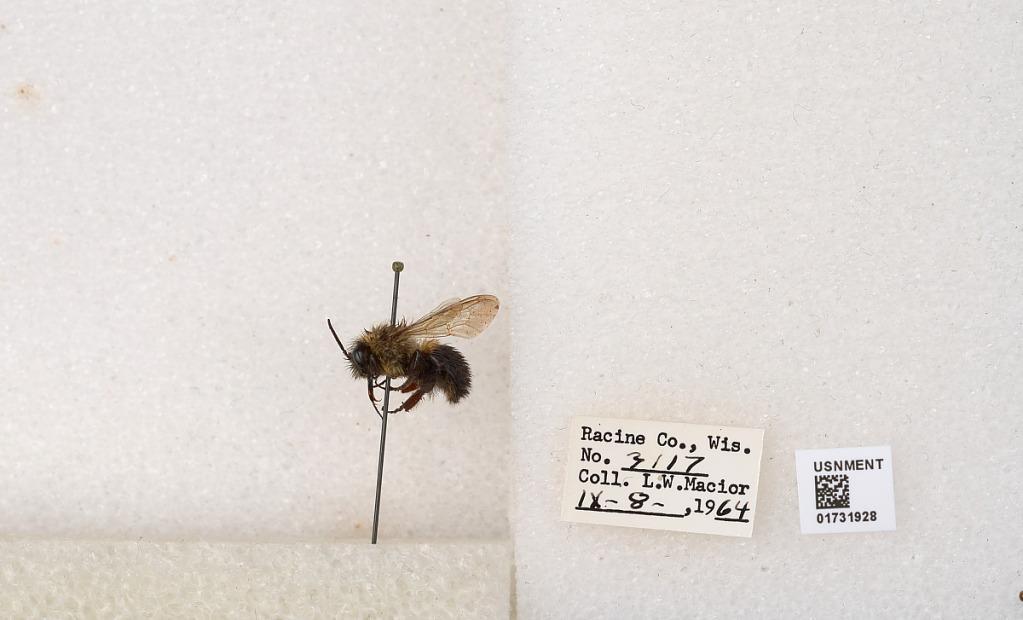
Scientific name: Bombus impatiens Cresson
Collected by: L. Macior
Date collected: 1964-9-8
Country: United States
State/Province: Wisconsin
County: Racine
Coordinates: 42.7261, -87.7828